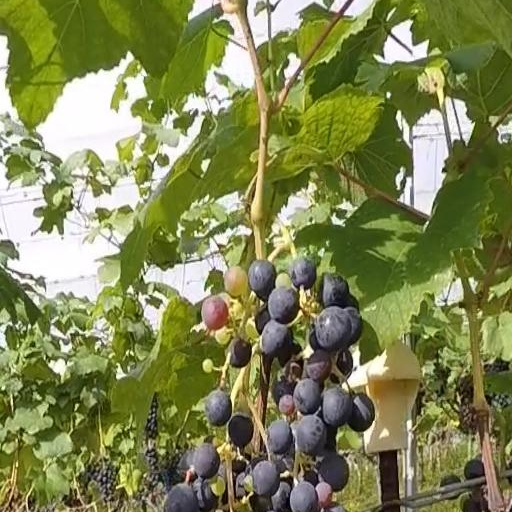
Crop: grape